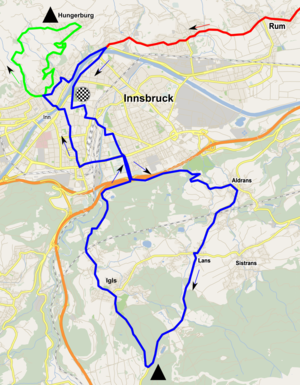
La course en ligne masculine des championnats du monde de cyclisme sur route 2018 a lieu sur 258,5 kilomètres le 30 septembre 2018 à Innsbruck, en Autriche. Elle est remportée par le coureur espagnol Alejandro Valverde, qui devance au sprint le Français Romain Bardet et le Canadien Michael Woods.
Les championnats du monde de cyclisme sur route 2018, quatre-vingt-cinquième édition des championnats du monde de cyclisme sur route, ont lieu du 22 au 30 septembre 2018 à Innsbruck, en Autriche. C'est la troisième fois que l'Autriche accueille les championnats du monde sur route, après Villach en 1987 et Salzbourg en 2006.